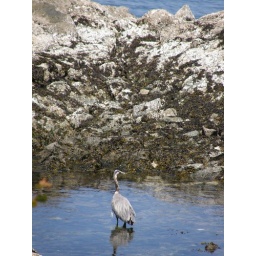
A blue heron sitting in a tidal pool.